Krisia Todorova

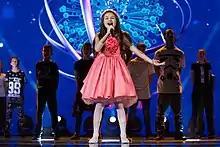
Todorova at the Junior Eurovision Song Contest 2015

Todorova has received seven awards from different national and international music competitions held in Bulgaria, but 2014 was her major breakthrough year. She gained national popularity with her participation in "Slavi's Show" on bTV, and later became part of the TV show – "Zapoznaĭ se s malkite" (Meet the Kids). Todorova first appeared on the show on 30 December 2013, performing "Listen" by Beyoncé.